Kerosene

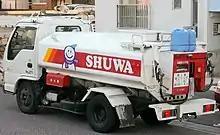
A truck delivering kerosene in Japan

Although "coal oil" was well known by industrial chemists at least as early as the 1700s as a byproduct of making coal gas and coal tar, it burned with a smoky flame that prevented its use for indoor illumination. In cities, much indoor illumination was provided by piped-in coal gas, but outside the cities, and for spot lighting within the cities, the lucrative market for fueling indoor lamps was supplied by whale oil, specifically that from sperm whales, which burned brighter and cleaner.